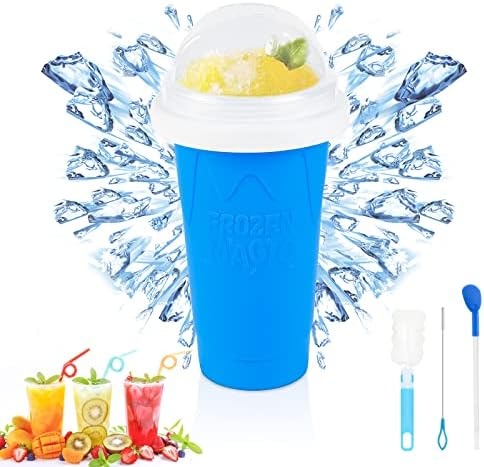
Slushie Maker Cup - TIK TOK Quick Frozen Magic Cup, Portable Double Layers Cool Slushee Maker For MilkShake,Juice,Ice Cream Make & More, Super Fun and Cool Stuff Gift For Kids,Friends & Family - Blue
【Quick Frozen Magic Cup】- This slushy cup built-in freezing liquid,the mugs will keep your drinks cold rapidly! slushie cup maker can transform your favorite beverages (such as cola, juice) into refreshing slushie in just a few seconds,the built-in freezing liquid and ingredients are exchanged between heat and cold, making it delicious,safe and hygienic. It does not cause dilution of the original flavor because it does not use a mixture of ice and juice to achieve a semi-frozen consistency. 【Easy To Handmake】 - Household frozen magic squeeze cup are very easy to use. 1: Freeze the slushy maker cup 5-6 hours in advance. 2: Put the drinks,juice or soda in the fresh-keeping layer of the refrigerator. 3: Pour into the fruit juices, milk,yogurt,sodas (or any fruit of your choice) pour into the slushie cup and cover lid;3: Squeeze the slushy cup for a 3-5 minutes with fingers,let the whole family enjoy DIY homemade ice cream, sorbet, frozen yogurt and other summer delicacies in no time. 【2 IN 1 Straw And Spoon】 - This straw spoon combines straw and spoon with a detachable design, can be used as a spoon or as a straw separately, meet different needs, bringing you more convenience and better enjoyment when eating the ice cream. Each set comes with 1 dedicated tube cleaning brushes and cup brushes, which can be easily cleaned with straws by extending the brush into the inside of the straw. 【Premium Quality Material】 - This slushie maker cup was made of high quality silicone, which is long-lasting, lightweight, waterproof, detachable, washable and reusable. Cup body food-grade silicone, soft and non-deformable, makes it shockproof when drop your cup on any surface and absorbs impact. The Sleeve has a comfortable grip, is easy to clean and perfect for travel. This frozen magic squeeze cup can be reused, Just wash the cup and refreeze to start the next freezing adventure. 【Convenience On The Go】 – The slushie cup maker with travel lids and straw spoon turn your healthy drink into the to-go mixed beverage and add extra portability for carrying to the office, gym, or class, in the car, or in your bag. Fun for kids and adults alike, no complicated steps, everyone can customize your own flavor with this cooling cup and enjoy the process. Easy enough for a 6 or 7 year-old kid to do this independently, warming up parent-child relationship, cultivating hands-on skills.
Brand: VOIEOV
Category: Home & Garden > Kitchen & Dining > Kitchen Appliances > Frozen Drink Makers